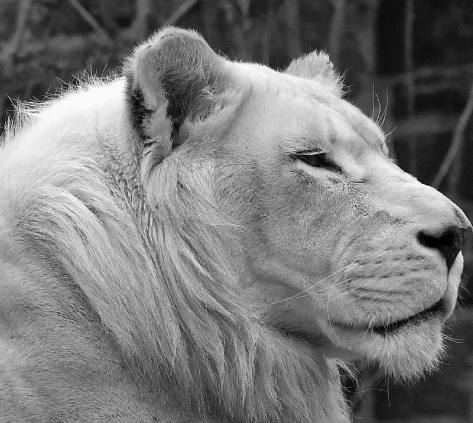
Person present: No